Manzano Mountain Wilderness

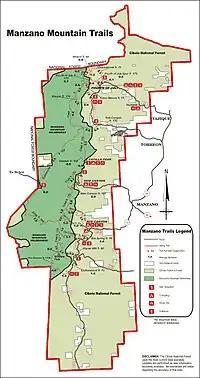
A trail map of the Manzano Wilderness (dark green) and the adjacent Cibola National Forest (light green).

Manzano Mountain Wilderness is about 17 miles (28 km) long and 3–5 miles (5–8 km) wide, covering both the eastern and western slopes of the Manzano Mountains which run north-south. The crest of the mountains in the wilderness varies from elevations of to . The Manzano mountains appear low and unimpressive from a distance but up close are rugged, with deep canyons radiating off the crest.